John Brown (1723–1808)

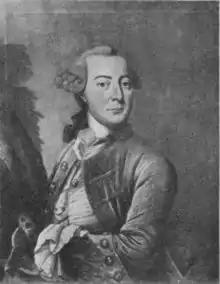

John Brown (3 March 1723 - 16 January 1808) was a Scottish-Danish merchant and ship-owner. He was a joint founder of John & David Brown in 1759. The company owned 17 ships in 1787 but was liquidated the following year. He was also active in the Danish Asiatic Company where he was a member of the board of directors from 1770–75 and from 1779–85. He was appointed as General War Commissioner in 1776. He was the second-largest landowner in Gentofte and owned Benzonseje (now Risbyholm) from 1784 to 1788.